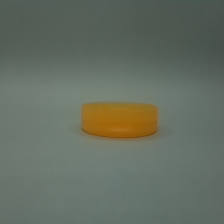
Color: red/orange/pink/fuchsia/brown
Cap type: flip-top cap